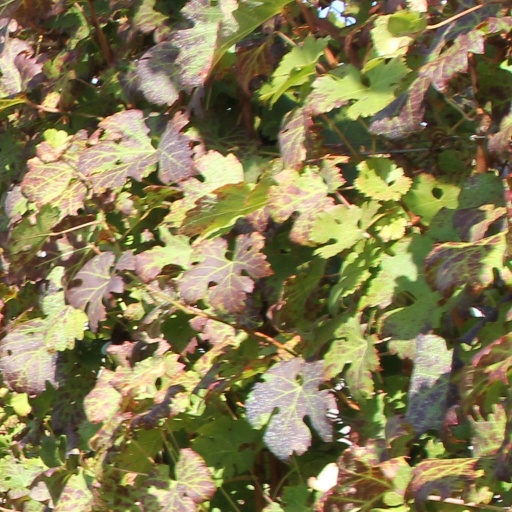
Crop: grape